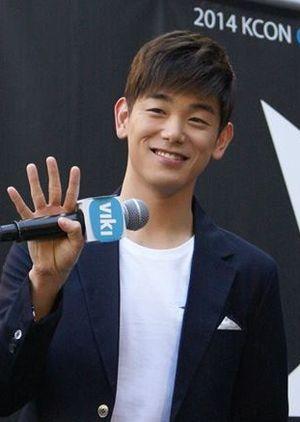
Nam Yoon-do, mieux connu sous le nom de Eric Nam, est un chanteur et hôte télévisé américain d'origine sud-coréenne. Sa première apparition était au Birth of a Great Star 2 en 2012 après avoir été découvert grâce à l'une de ses cover sur Youtube. Il sort son premier album, "Cloud 9", le 23 janvier 2013.